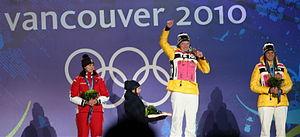
Nina Reithmayer, née le 8 juin 1984 à Innsbruck, est une lugeuse autrichienne.